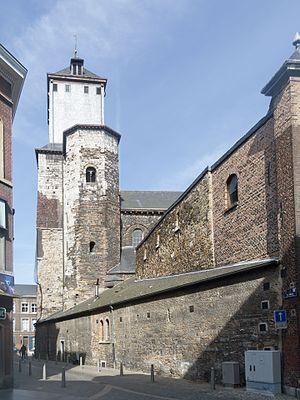
Liège, la Collégiale Saint-Denis